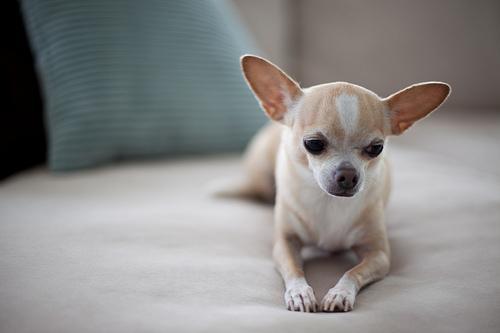
chihuahua